Abdülmecid I

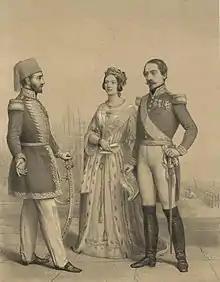
Sultan Abdülmecid (left) with Queen Victoria of the United Kingdom and Emperor Napoleon III of France

On 16 October 1853, the Ottoman Empire entered another war against Russia that would be known as the Crimean War, where it was soon joined by France and Britain. The Ottomans successfully participated in the war and were winning signatories at the Treaty of Paris (1856). The Empire would be inducted into the Concert of Europe. In a compromise with the Great Powers, Abdul Mecid issued another reform edict in February 1856 known as the Imperial Reform Edict (Islâhat Hatt-ı Hümâyûnu) which was perceived by many subjects as relinquishing sovereignty. The Ottoman Empire received the first of its foreign loans on 25 August 1854 during the war. This major foreign loan was followed by those of 1855, 1858 and 1860, which culminated in default and led to the alienation of European sympathy from the Ottoman Empire and indirectly to the later dethronement and death of Abdülmecid's brother Abdülaziz.